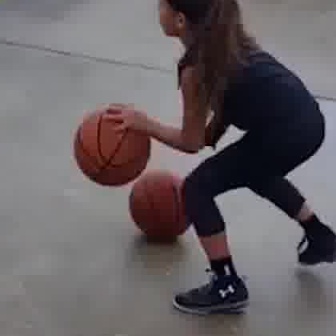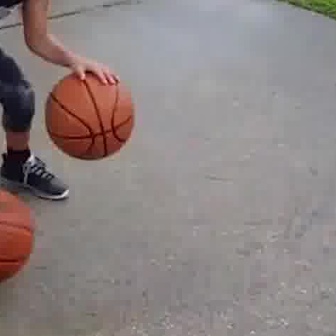
  Please identify the target specified by the bounding box [72,106,151,185] in the first image and locate it in the second image. Return the coordinates in [x_min,y_min,x_max,y_max] format.
Answer: [43,68,134,158]